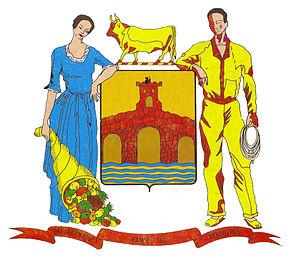
Alberto Adriani est l'une des 23 municipalités de l'État de Mérida au Venezuela. Son chef-lieu est El Vigía. En 2011, la population s'élève à 132 681 habitants.
El Vigía est une ville du Venezuela, chef-lieu de la municipalité de Alberto Adriani et deuxième ville de l’État de Mérida après sa capitale Mérida. En 2001, la population de la municipalité de Alberto Adriani s'élève à 106 084 habitants.